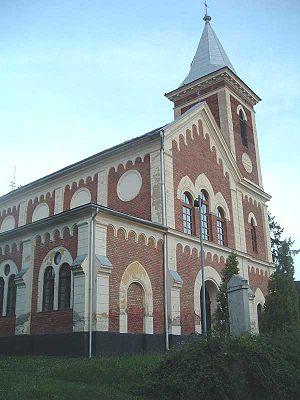
Nagykölked est un village et une commune du comitat de Vas en Hongrie.